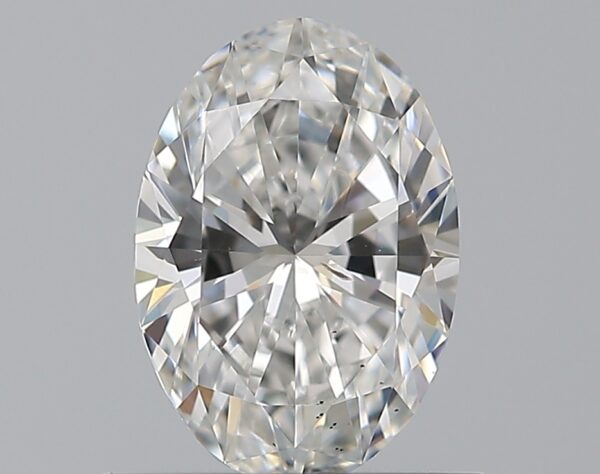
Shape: oval
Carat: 0.7
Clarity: SI1
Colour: E
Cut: EX
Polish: EX
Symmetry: VG
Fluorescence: N
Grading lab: GIA
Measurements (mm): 7.15 x 4.92 x 3.11